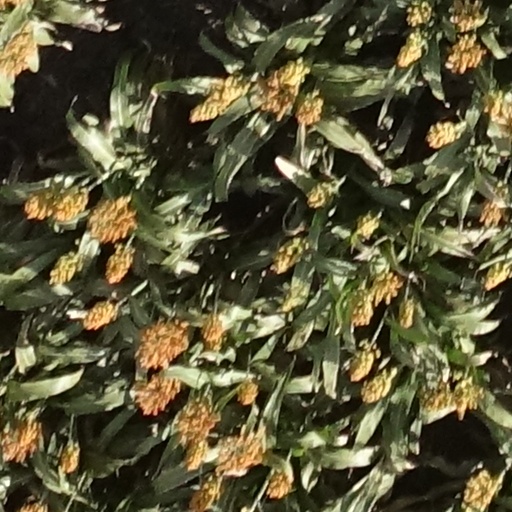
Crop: sorghum